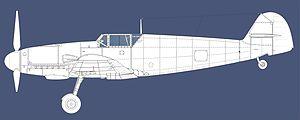
Le Messerschmitt Bf 109 est un chasseur monomoteur monoplace allemand conçu par l'ingénieur allemand Willy Messerschmitt en réponse à un appel d'offres du RLM pour la conception d'un chasseur moderne devant équiper la Luftwaffe naissante en 1935.